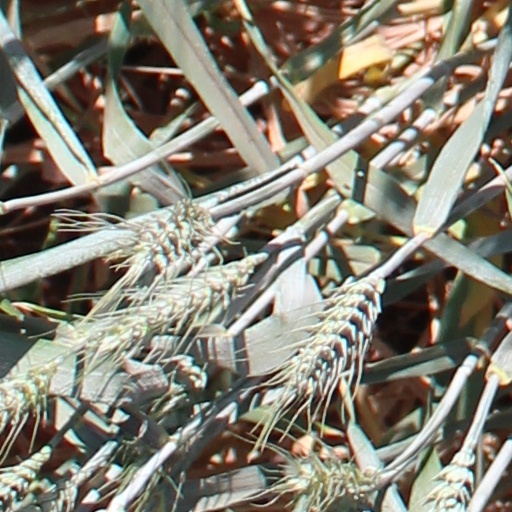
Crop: wheat